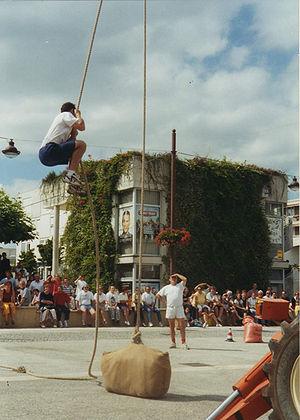
Force basque à Mourenx (Pyrénées-Atlantiques) (Pyrénées).
Les épreuves de force basque ont leur origine dans l'exercice des travaux quotidiens. Depuis des siècles, les jeunes basques se lançaient des défis d'une ferme à l'autre.
Lasto altxatzea est le nom que l'on donne en basque à une discipline de sport rural basque, variante du Lancer de botte de paille, qui est pratiqué dans les territoires du Pays basque. Cela consiste à lever manuellement avec aide d'une poulie, une balle de paille de cent kilogrammes à trois ou quatre mètres de hauteur, en un temps limité, le plus possible de fois.